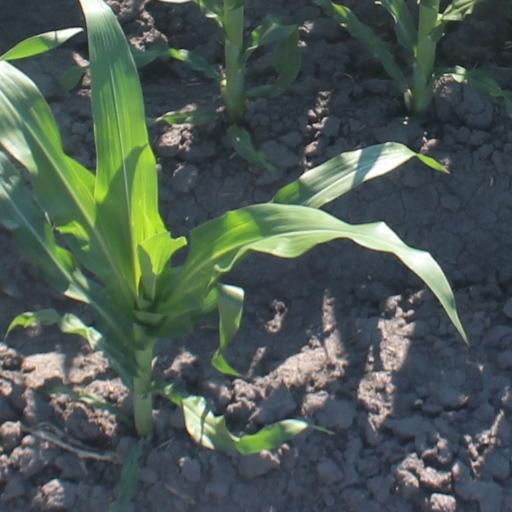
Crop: maize; corn